Vilce Parish

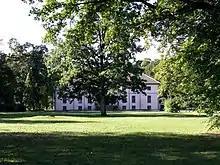
Vilce manor

In 1590 Vilce first mentioned. Vilce manor house was built in the 18th century. 1680 a watermill built on the river Vilce. In course of Great Northern War in Battle of Gemauerthof on July 16, 1705 Swedish Army under Adam Ludwig Lewenhaupt command defeated Imperial Russian Army led by the Count Boris Sheremetyev near the Murmühle on Svete river. In 1935 monument was erected at the battle site, in 1991 cemetery restored of the Swedish soldiers who died in battle. Mūrmuiža stone bridge was built by the Swedes during the war around 1700. It is one of the oldest stone bridges in Latvia. It consists of 3 bridgehead vaulted bridges built of torn stones over the Vilce River and two drains. The total length of the bridge is 114 m. The main vault is 4 m high and at 6.8 m wide, it has sustained tank ride during the World War II. The bridge leads to Mūrmuiža, where at that time was the mill and the pub, built in the second half of the 17th century. The Swedish army stayed there during the Northern War. About 50 m from the bridge is the Vella depth (Devil's depth). Local legend tell tales about box with gold and a royal crown at the bottom of it.